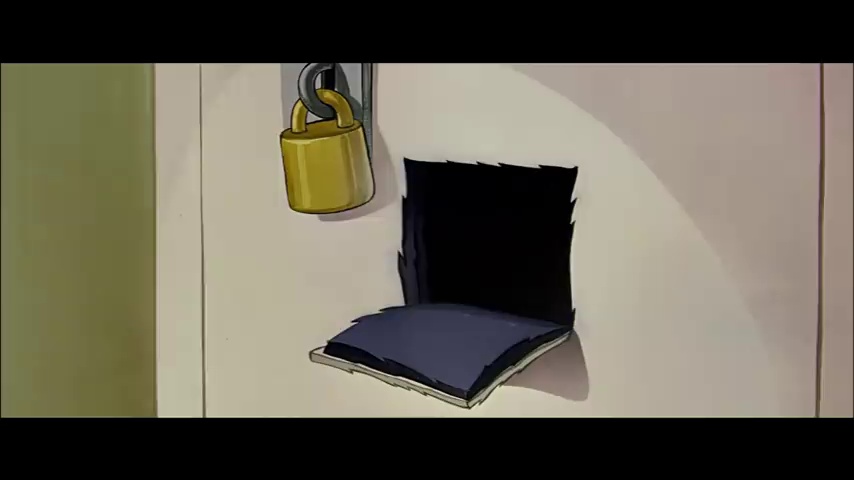
Portrait style: Cartoon Portrait